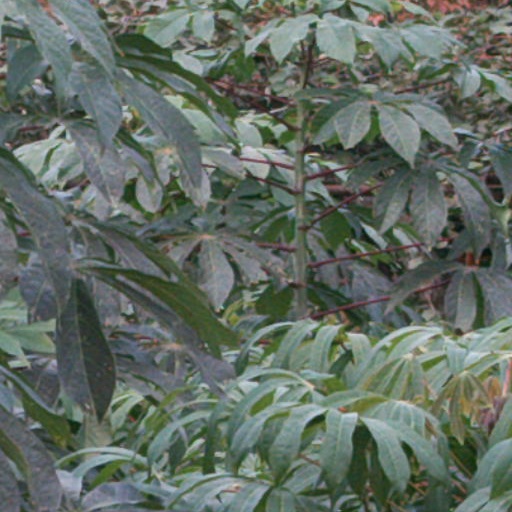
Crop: cassava